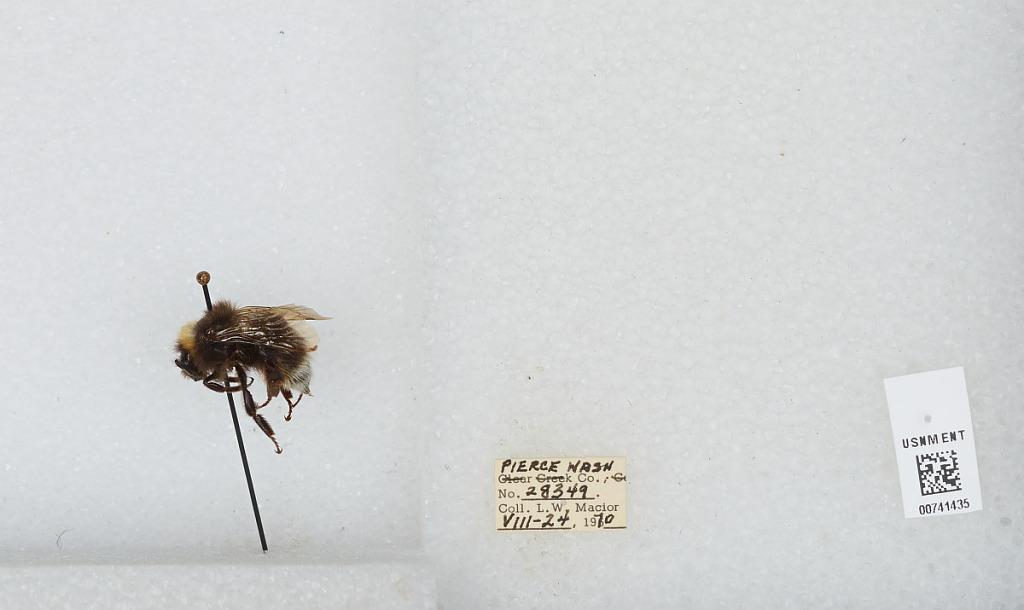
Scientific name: Bombus (Bombus) occidentalis Greene
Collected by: L. Macior
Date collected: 1970-8-24
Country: United States
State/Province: Washington
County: Pierce
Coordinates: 47.05, -122.12